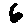
Label: 6